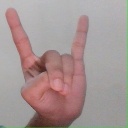
अक्षर: श